Waller Plan

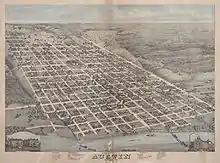
An aerial lithograph map of Austin in 1873, showing the persistence of the Waller Plan street grid

Waller selected a square tract on the north shore of the Colorado, sitting roughly between the mouths of two smaller streams entering the river (now known as Shoal Creek and Waller Creek). Assisted by surveyors L. J. Pilie and Charles Schoolfield, Waller divided the tract into a grid plan fourteen city blocks wide, with the blocks separated by broad streets. Waller organized the grid around an open four-block town square meant for the Texas Capitol, with major avenues intersecting at the Capitol Square, and four smaller public squares in the quarters of the surrounding city. He is thought to have drawn inspiration from Thomas Holme's 1682 city plan of central Philadelphia, though no direct references to the Philadelphia plan from Waller himself are extant.